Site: brandenburg
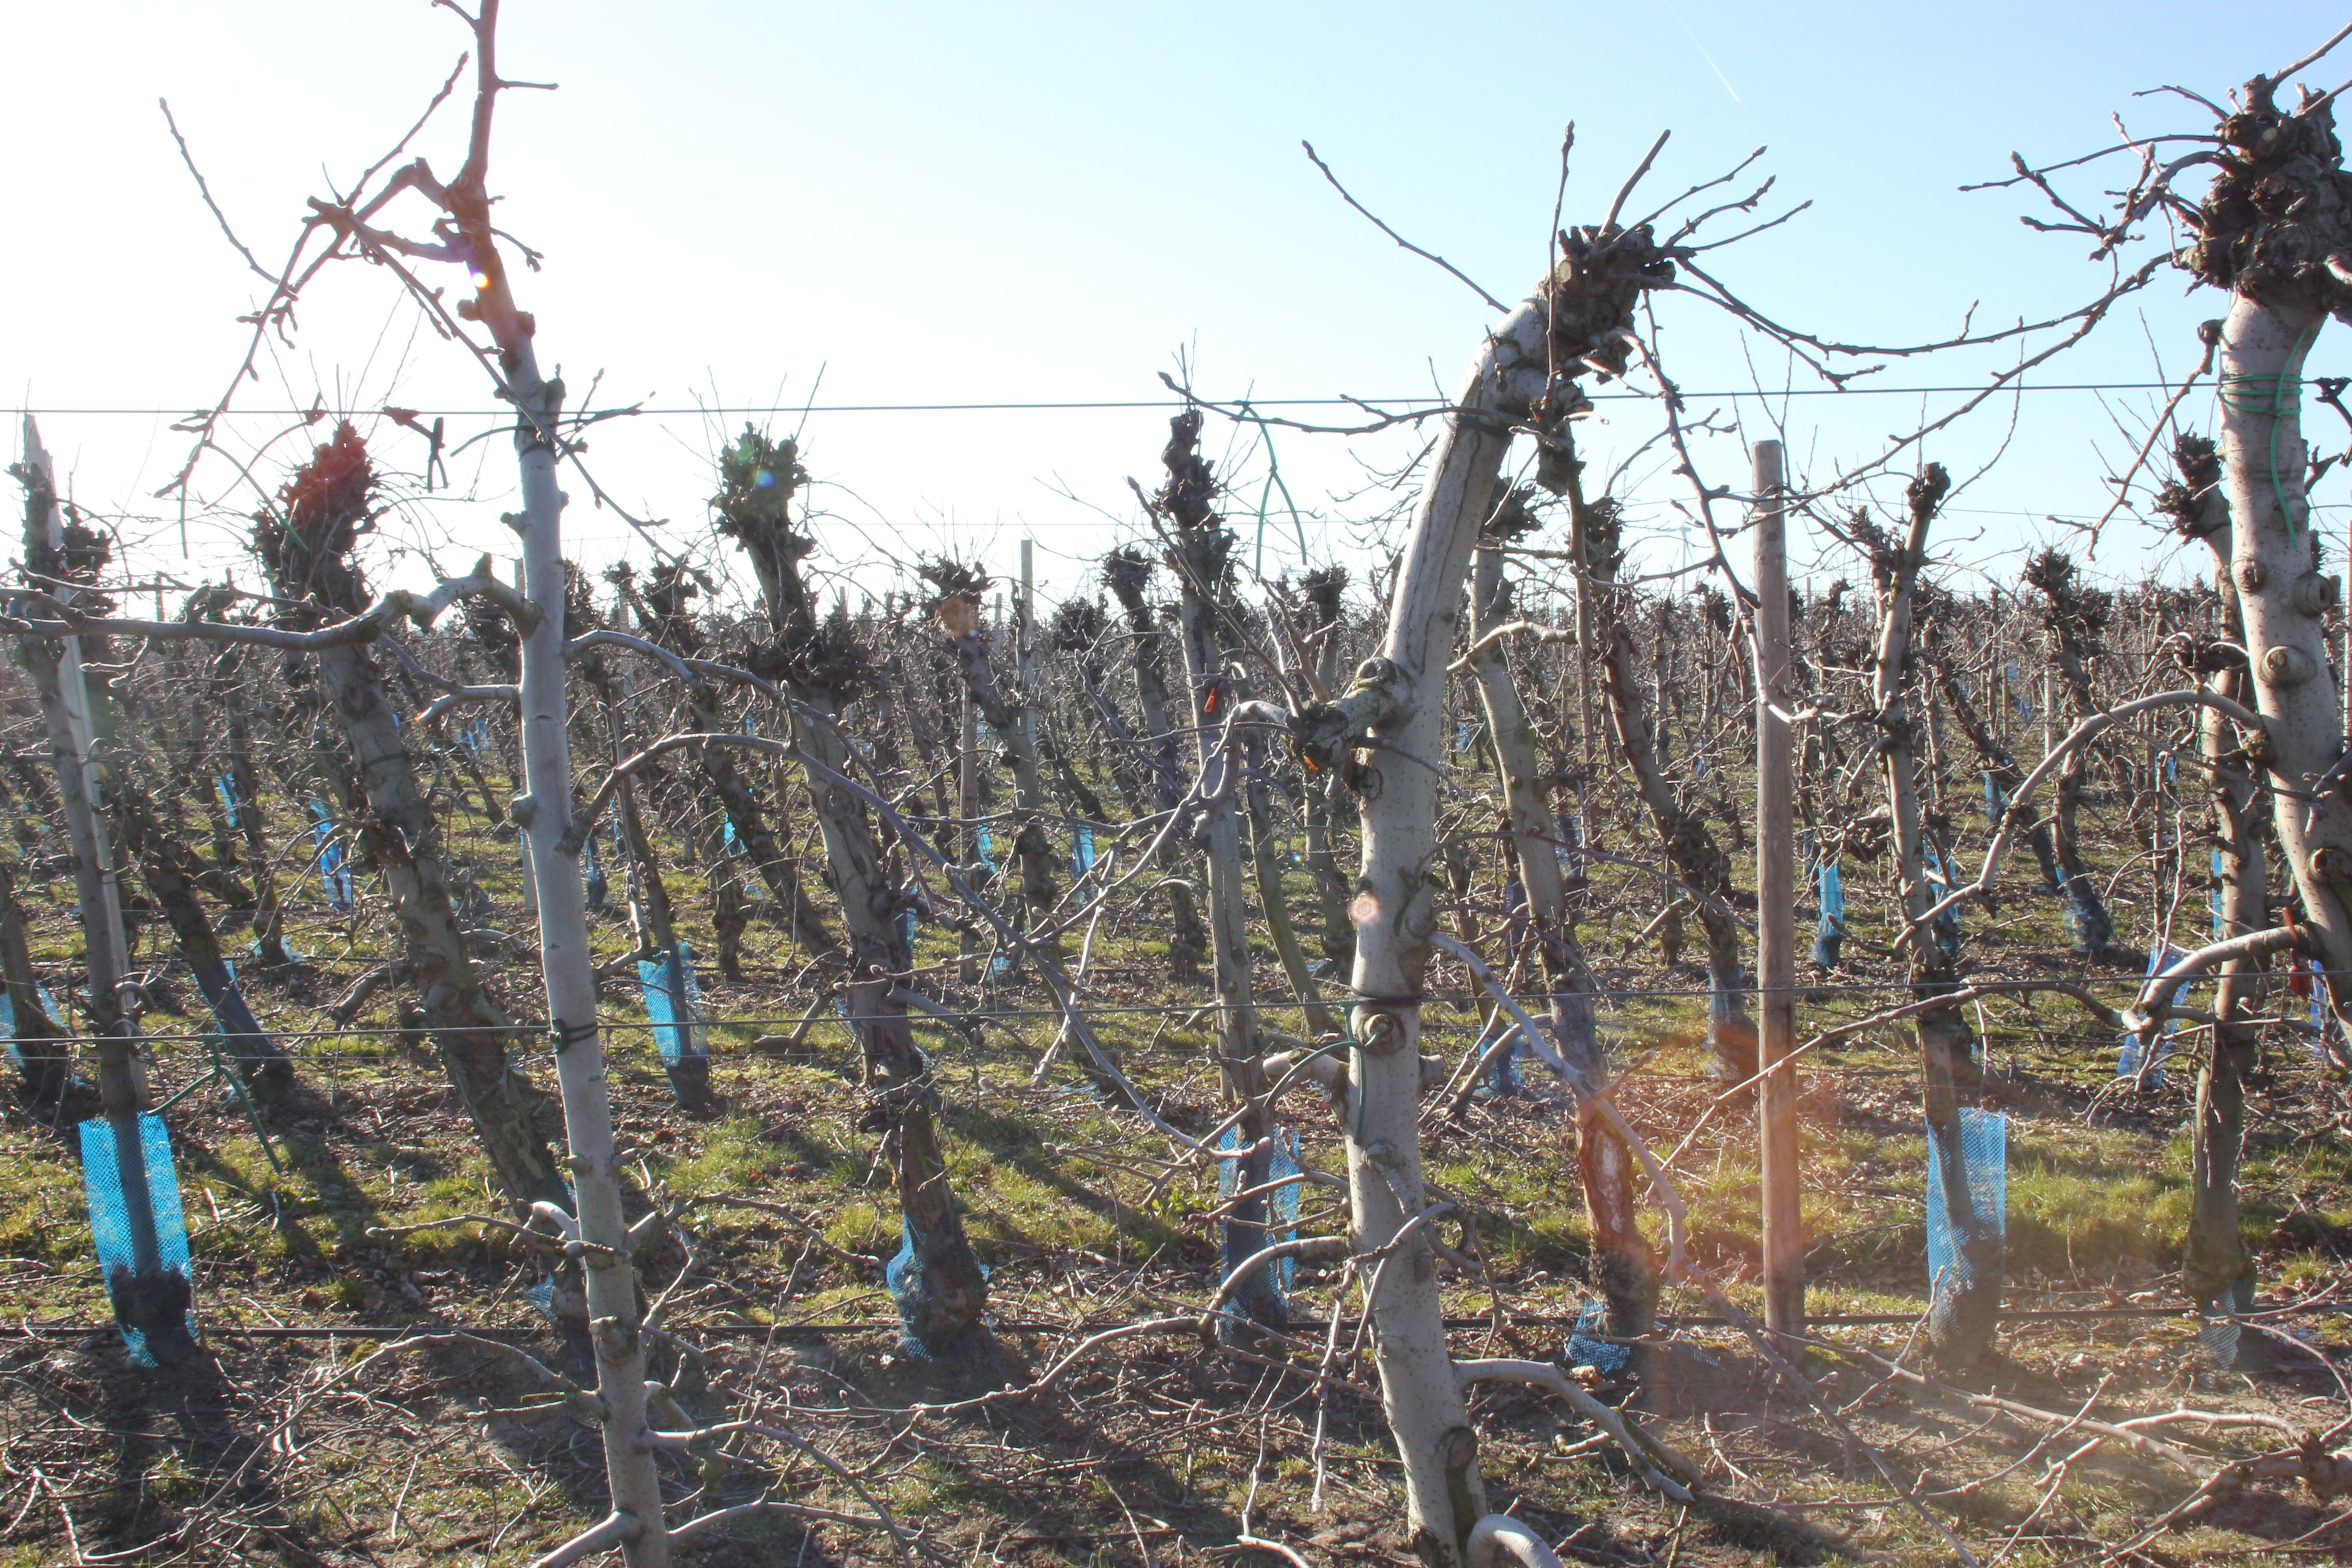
Growth stage (BBCH 03): Bud development